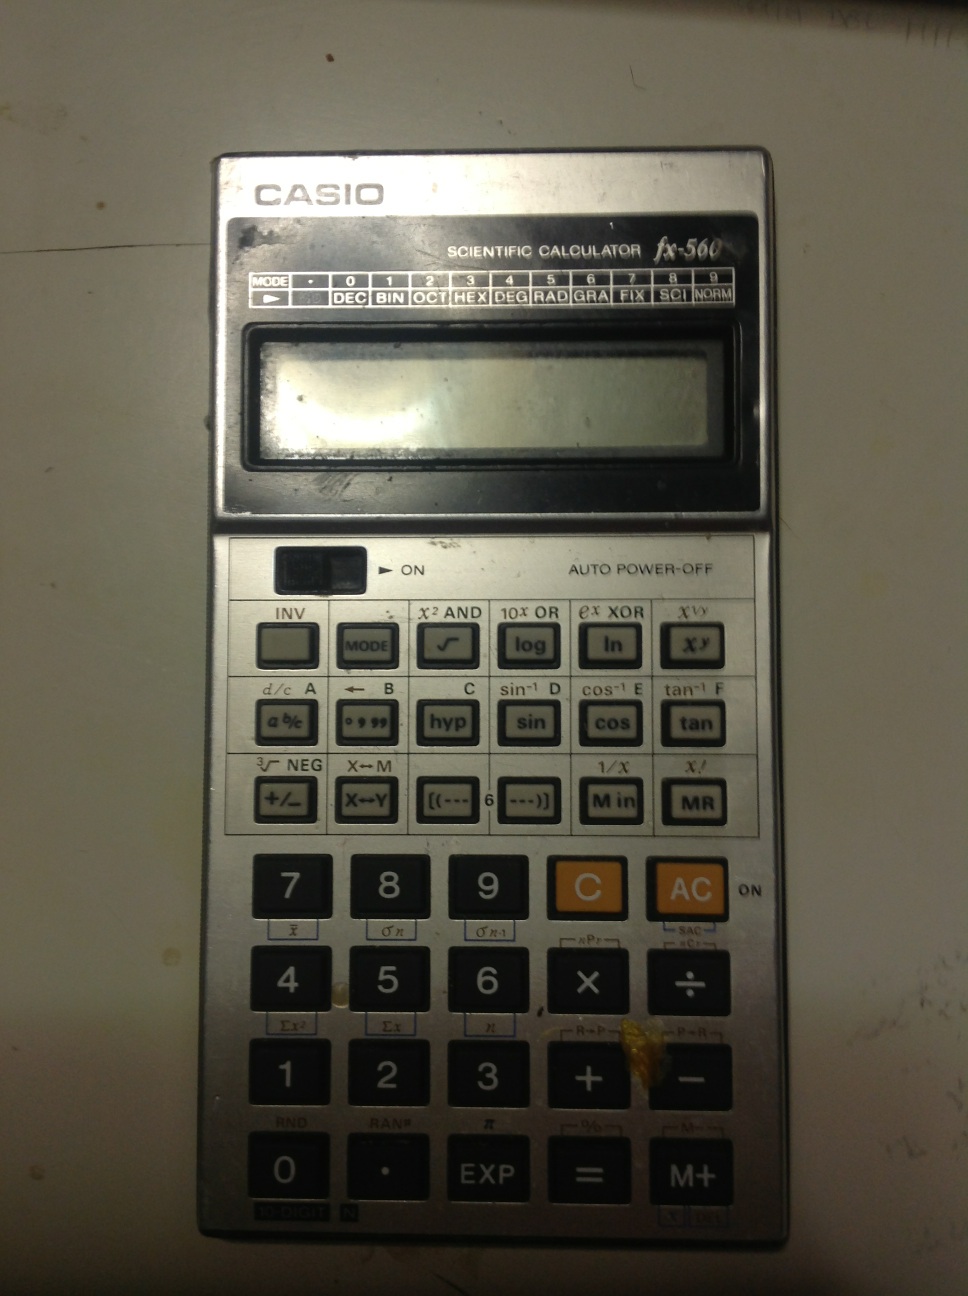Question: What is it?
Answer: calculator